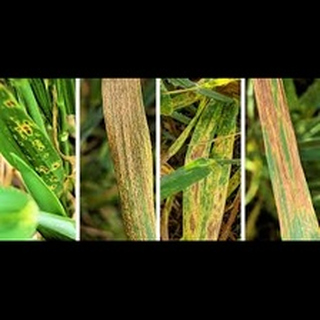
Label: wheat_tan_spot